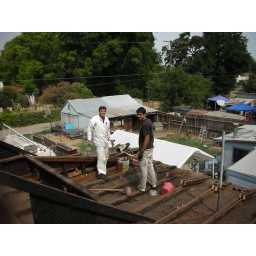
They are working over Kris' bedroom building it up then put plywood over it